U.S. Route 31 in Michigan

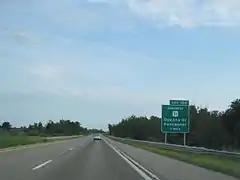
Photograph looking southbound at the Bus. US 31 interchange for Pentwater

By the end of 1936, the last section of US 31 in the state was paved near Charlevoix, making the entire highway in Michigan a hard-surfaced road. Early the next year, the route of US 2 was realigned to run into St. Ignace; after the change, US 2 and US 31 ran concurrently. Later that year, a set of curves were straightened out south of Ludington and the routes of US 31 and a US 31A between Saugatuck and Holland were switched, and US 31 was realigned to bypass downtown Ludington.